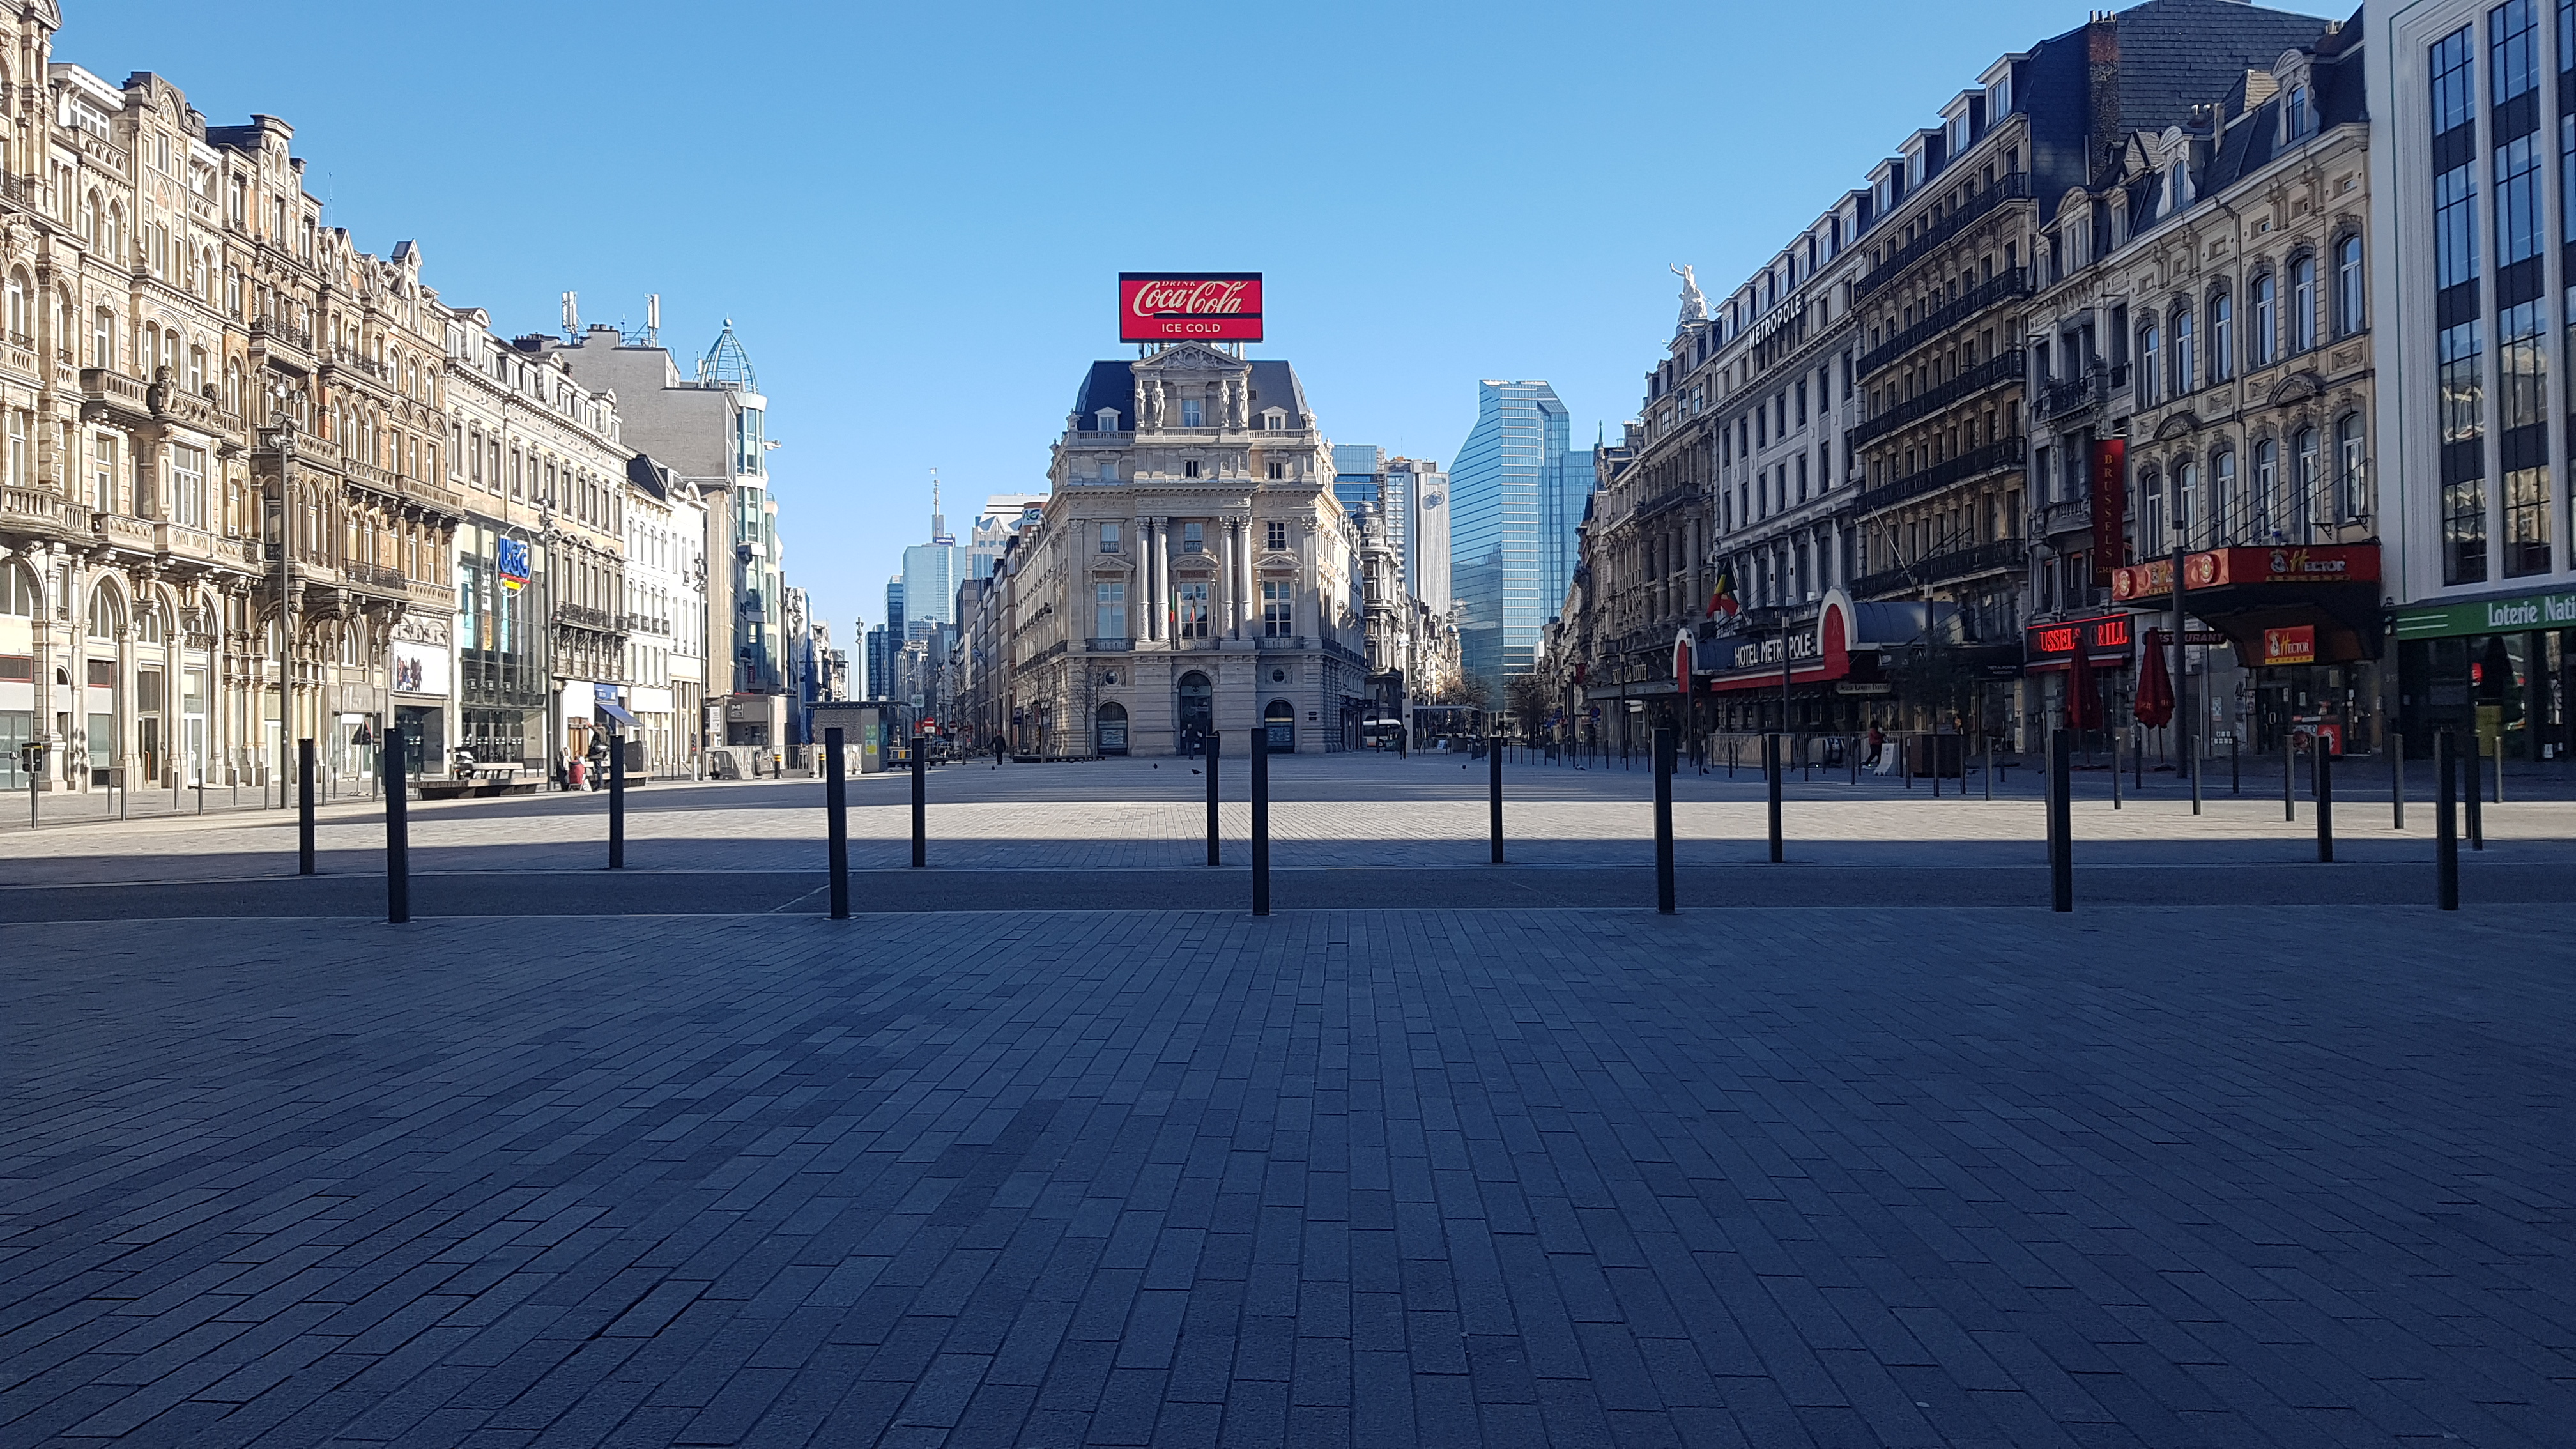
street, city, urban area, town, human settlement, landmark, daytime, downtown, town square, metropolitan area, public space, neighbourhood, building, sky, plaza, road, mixed use, winter, architecture, infrastructure, thoroughfare, road surface, pedestrian, metropolis, photography, tree, nonbuilding structure, urban design, residential area